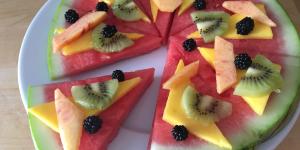
pizza de sandia